Hans Schmitz-Wiedenbrück

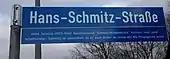
Controversial tribute: Hans Schmitz Street in Rheda-Wiedenbrück

In his native city Rheda-Wiedenbrück, an open discussion about Hans Schmitz’ role during the time of National Socialism began in 2016. Up to this day, three of his paintings from the years 1937 and 1939 are publicly displayed in the historic city hall. Furthermore, a street is named after him.